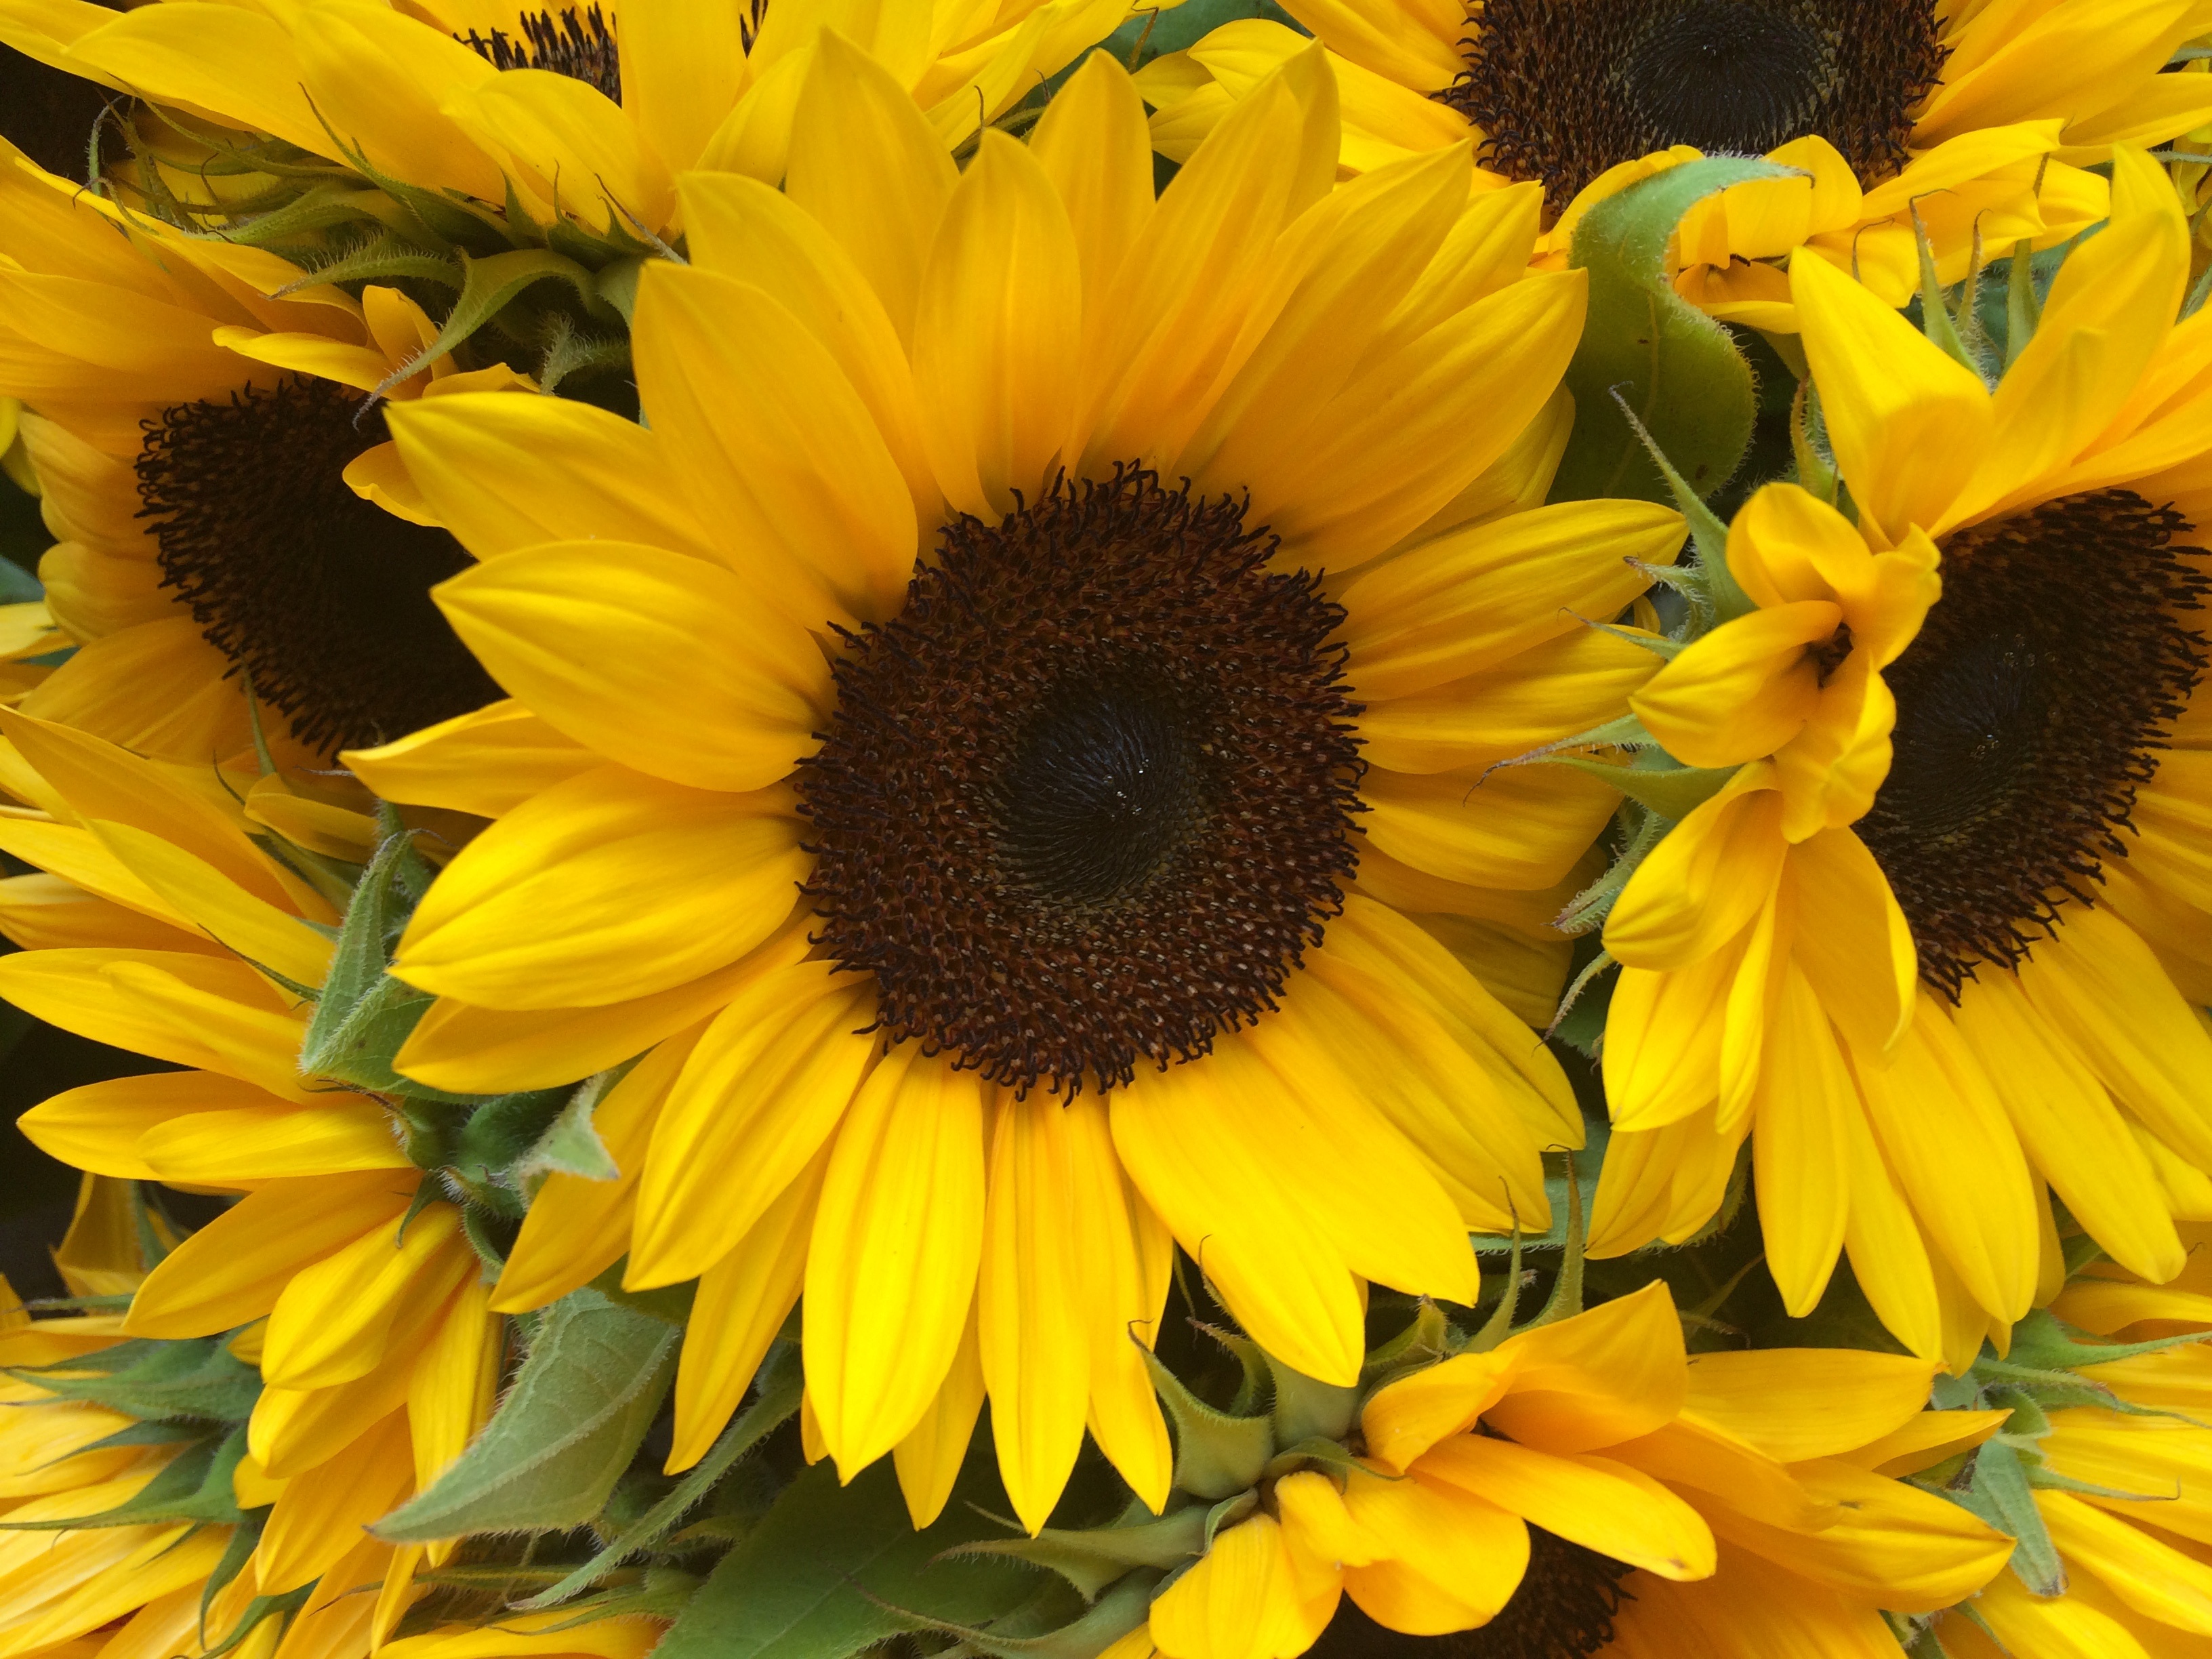
nature, blossom, plant, flower, petal, bloom, summer, yellow, sunflower, sun flower, beautiful, vegetarian food, incomplete, flowering plant, daisy family, sunflower seed, annual plant, land plant